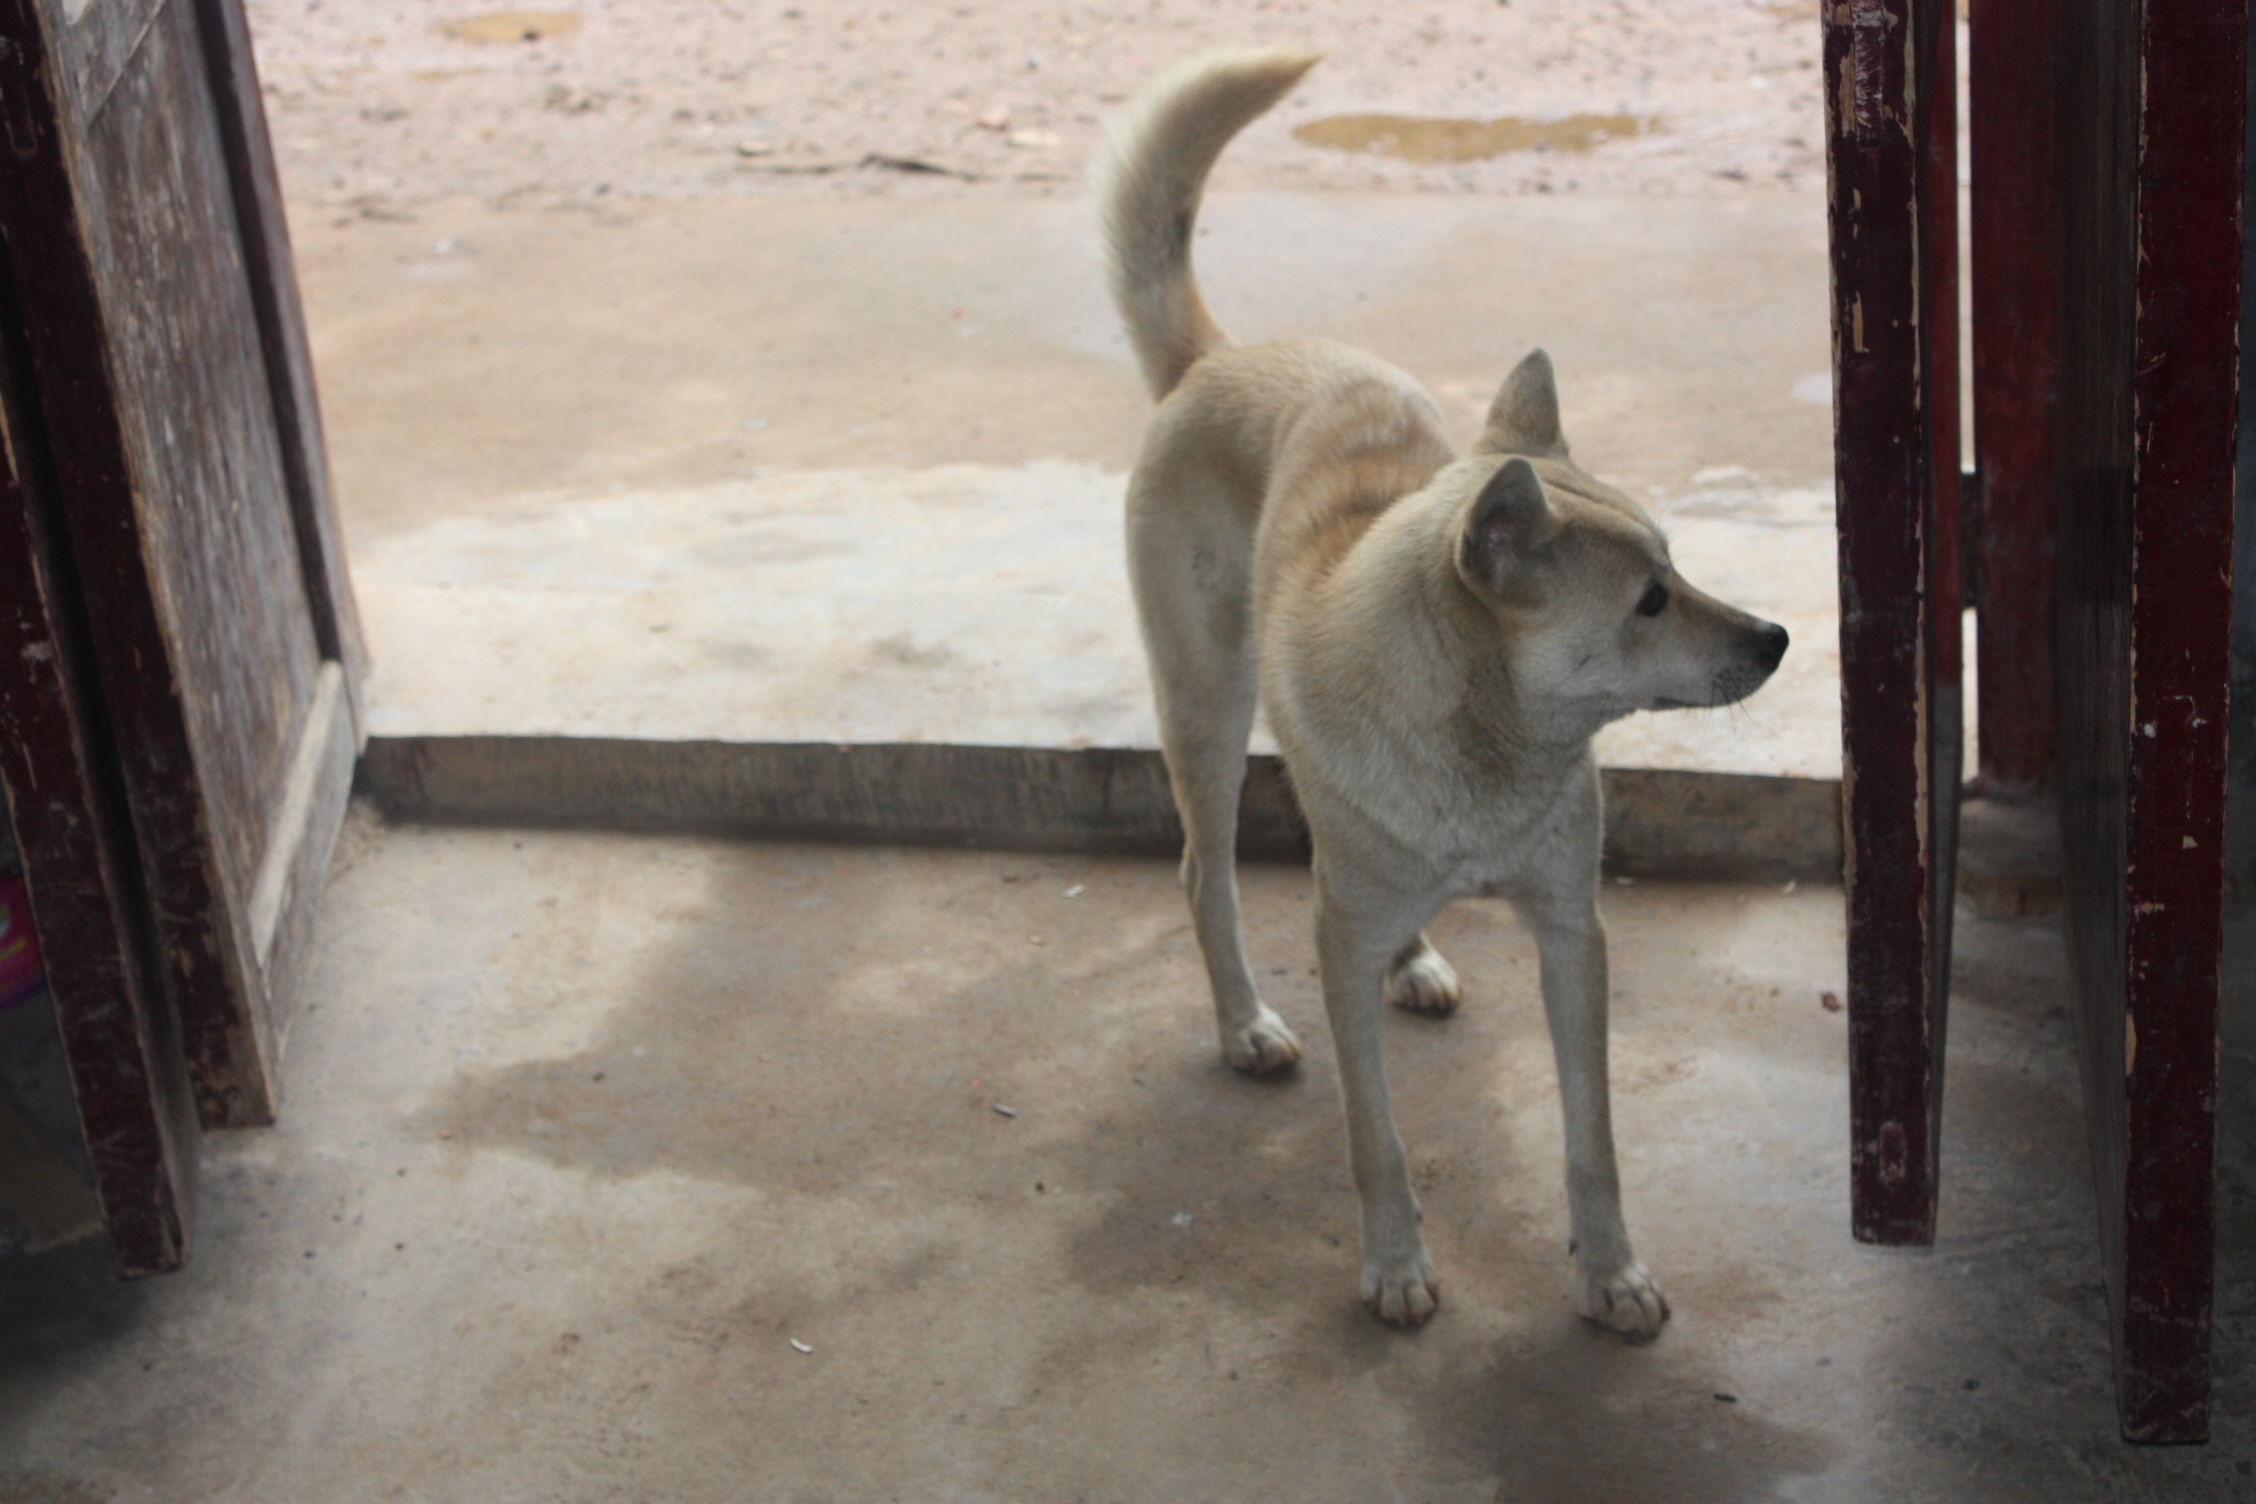
puppy, dog, mammal, vertebrate, big dog, animal shelter, siberian husky, street dog, dog like mammal, wolfdog, dog breed group